Donald DeFreeze

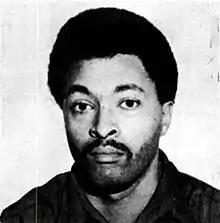
Mugshot from 1973

Donald David DeFreeze (November 16, 1943 – May 17, 1974), also known as Cinque Mtume and using the nom de guerre "General Field Marshal Cinque", was an American man involved with the far-left radical group Symbionese Liberation Army (SLA) and convicted criminal.